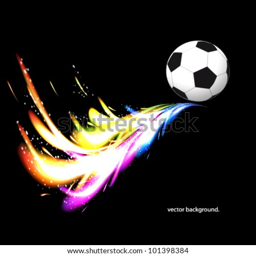
soccer ball with colorful glowing tail on a black background .